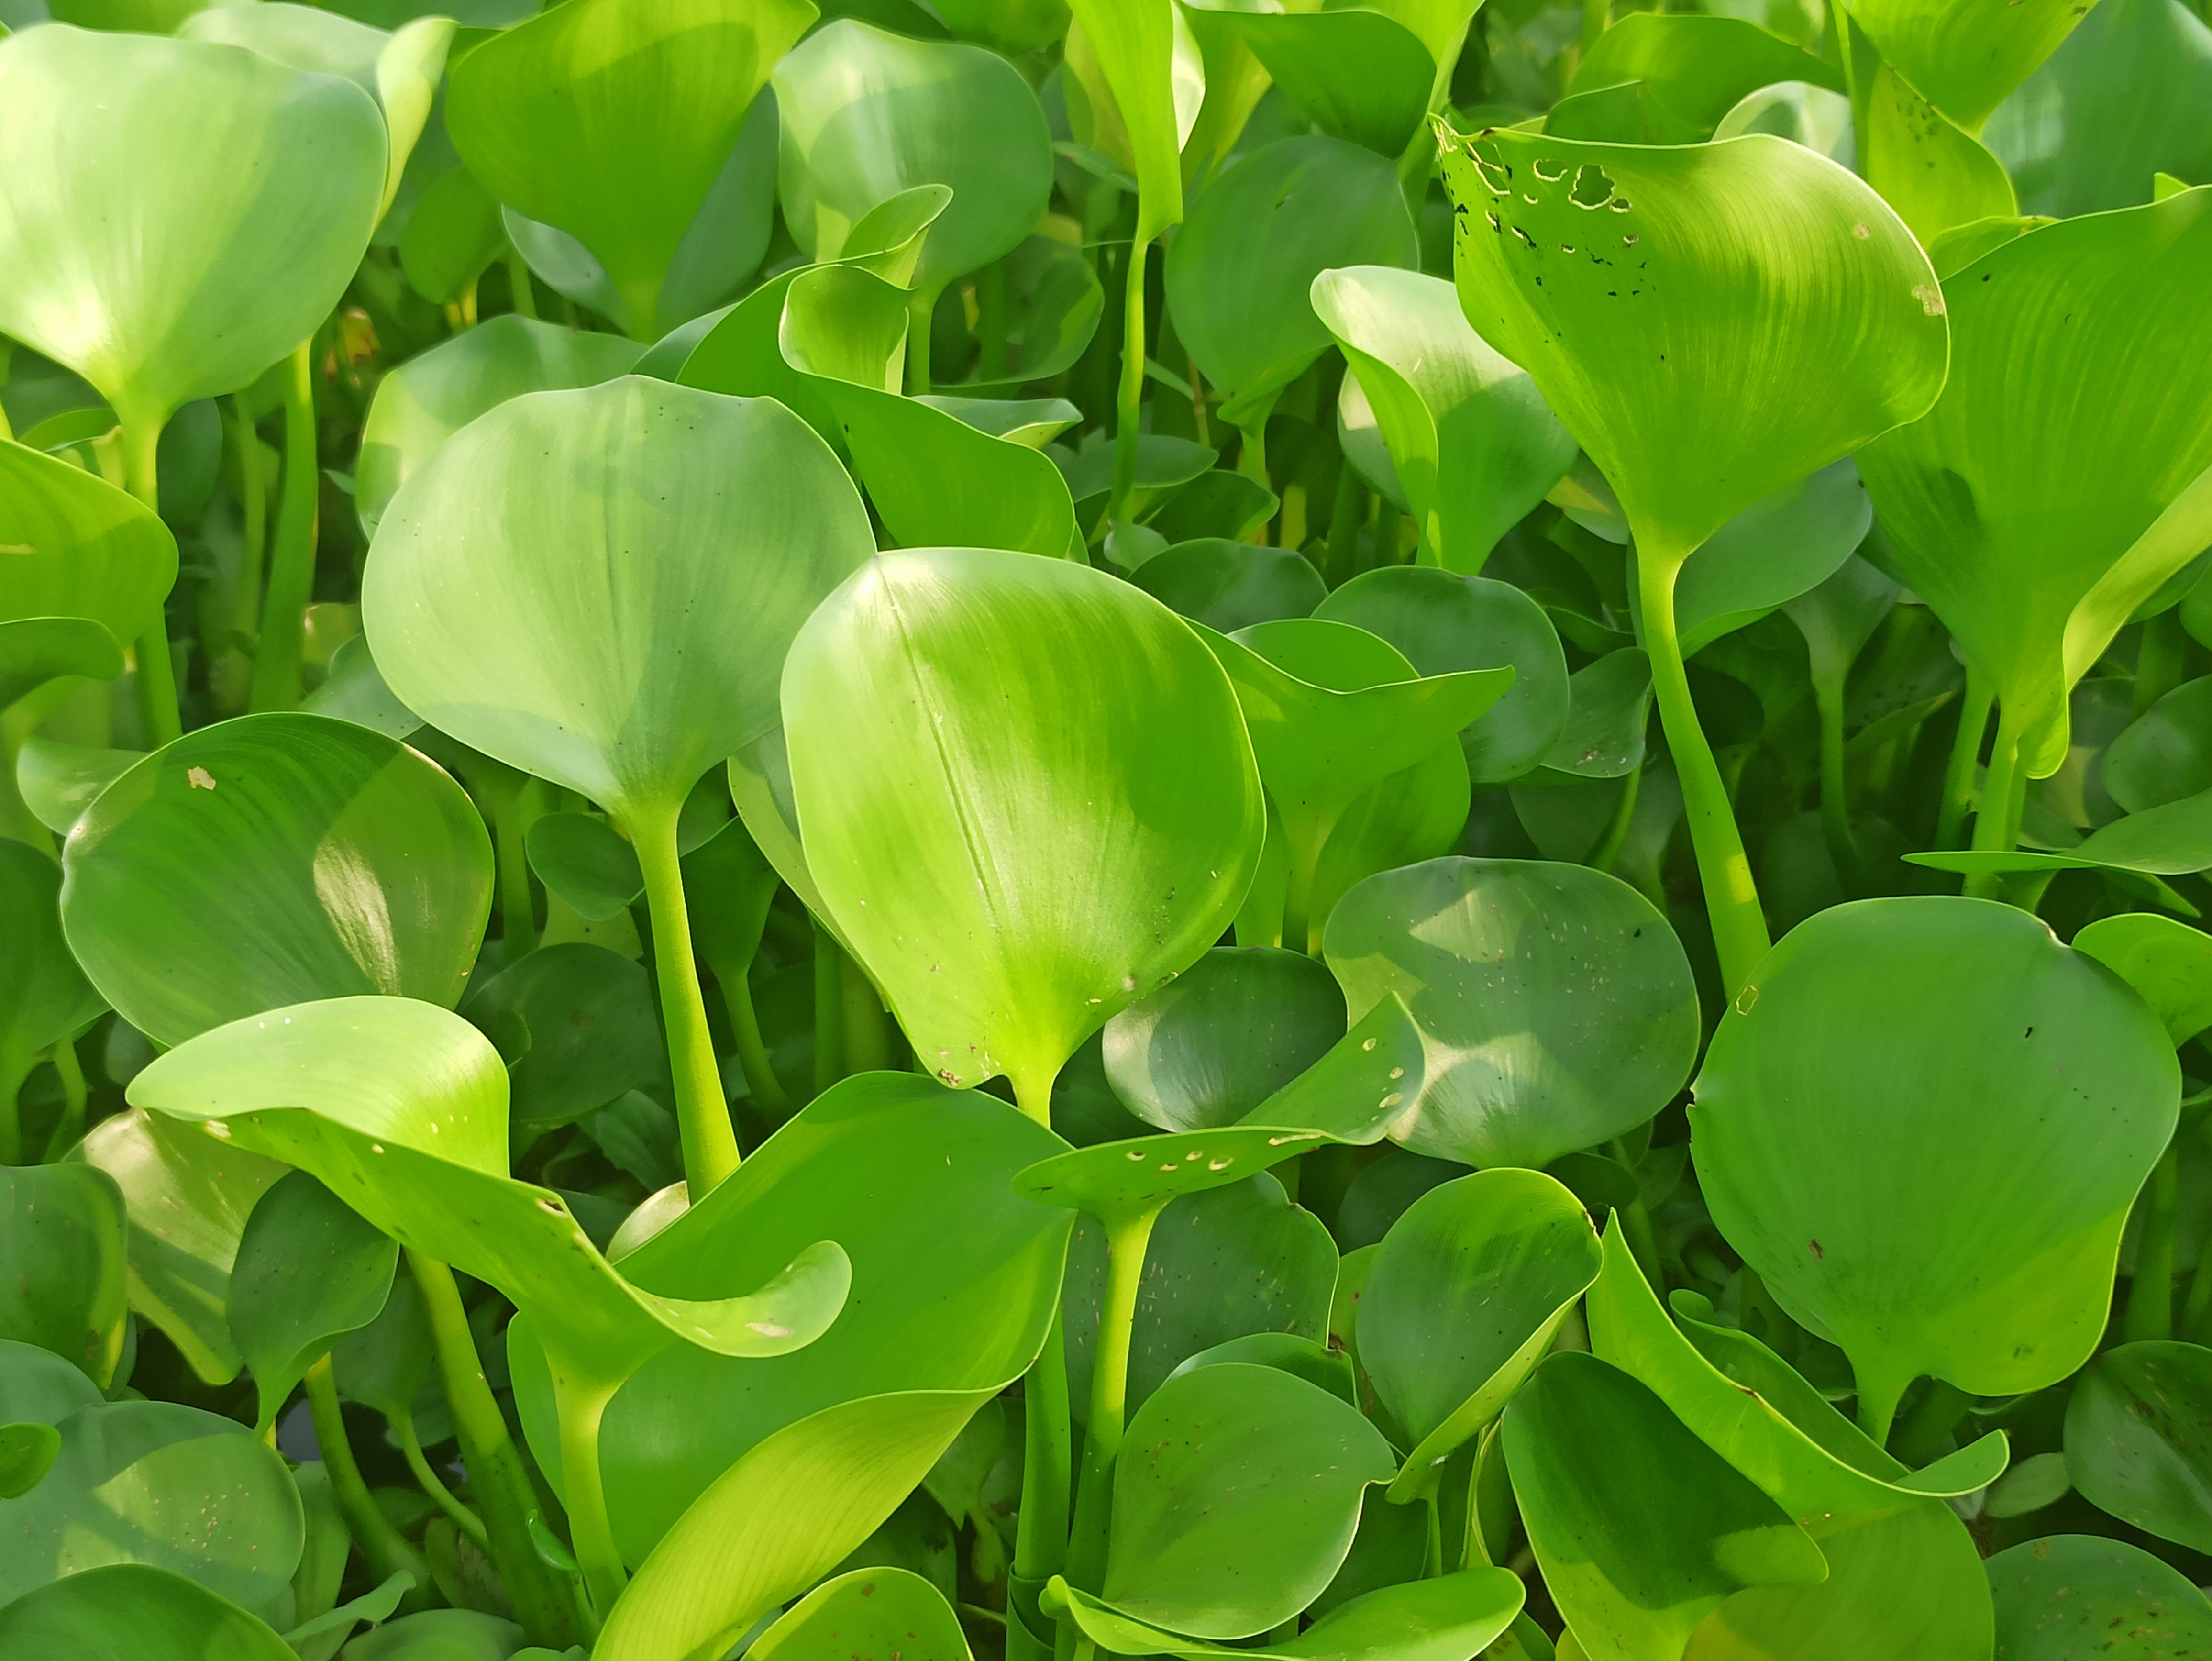
Species: Common Water Hyacinth (Eichornia crassipes)